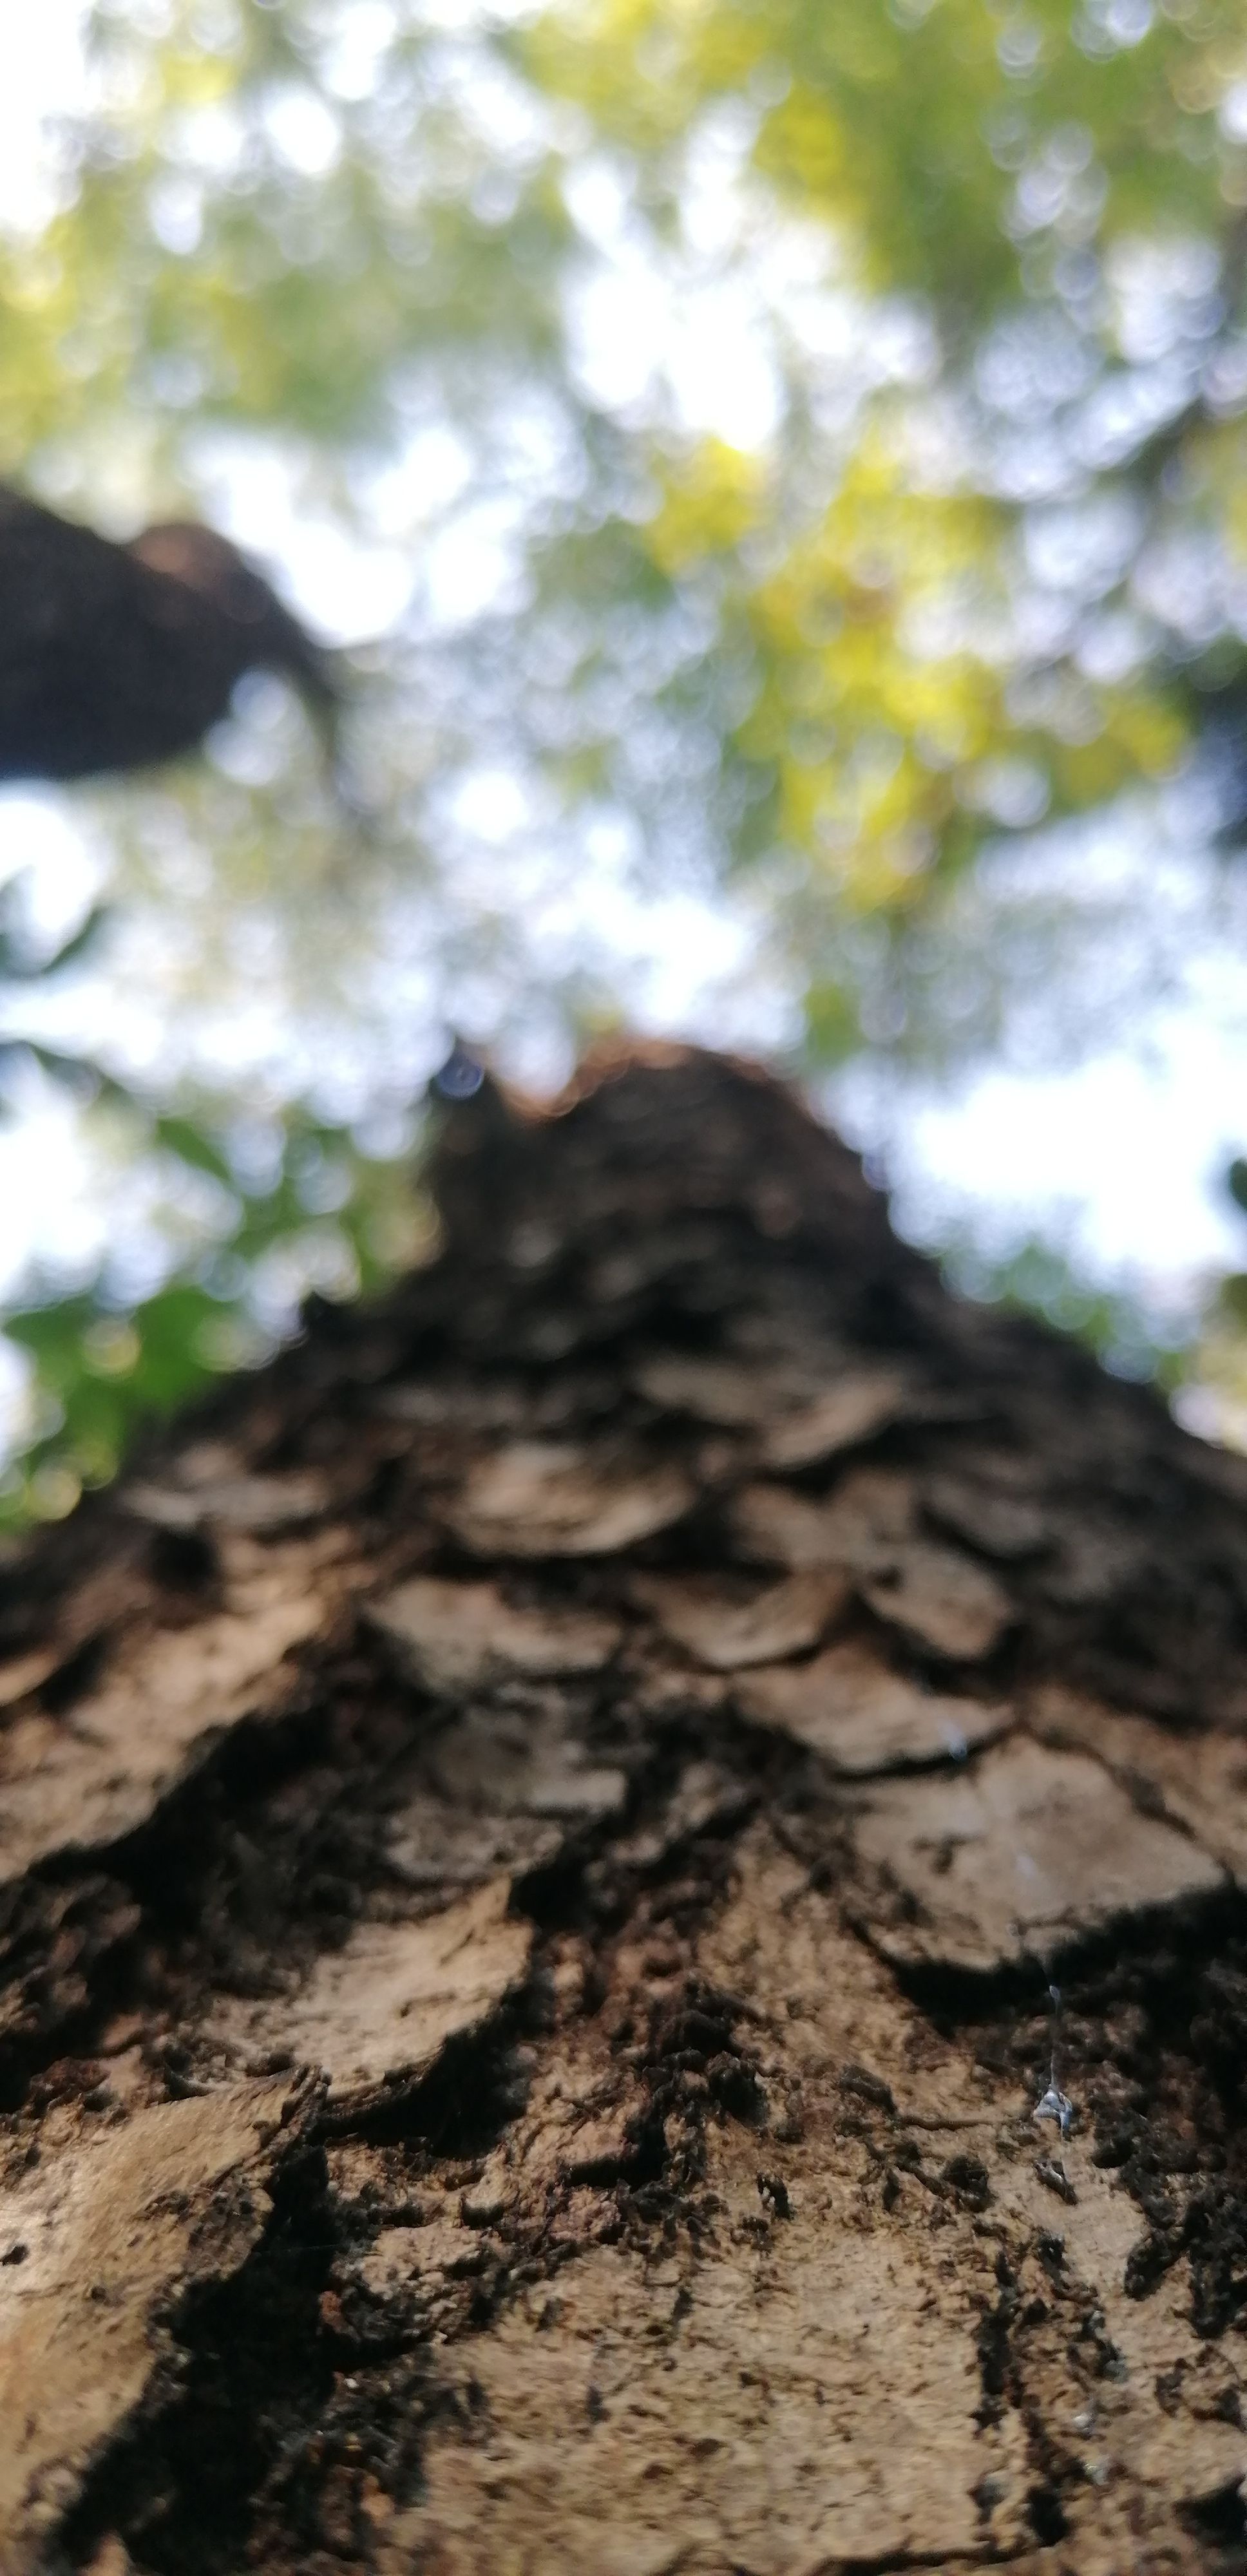
tree, forest, nature, soil, sunlight